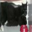
Label: cat